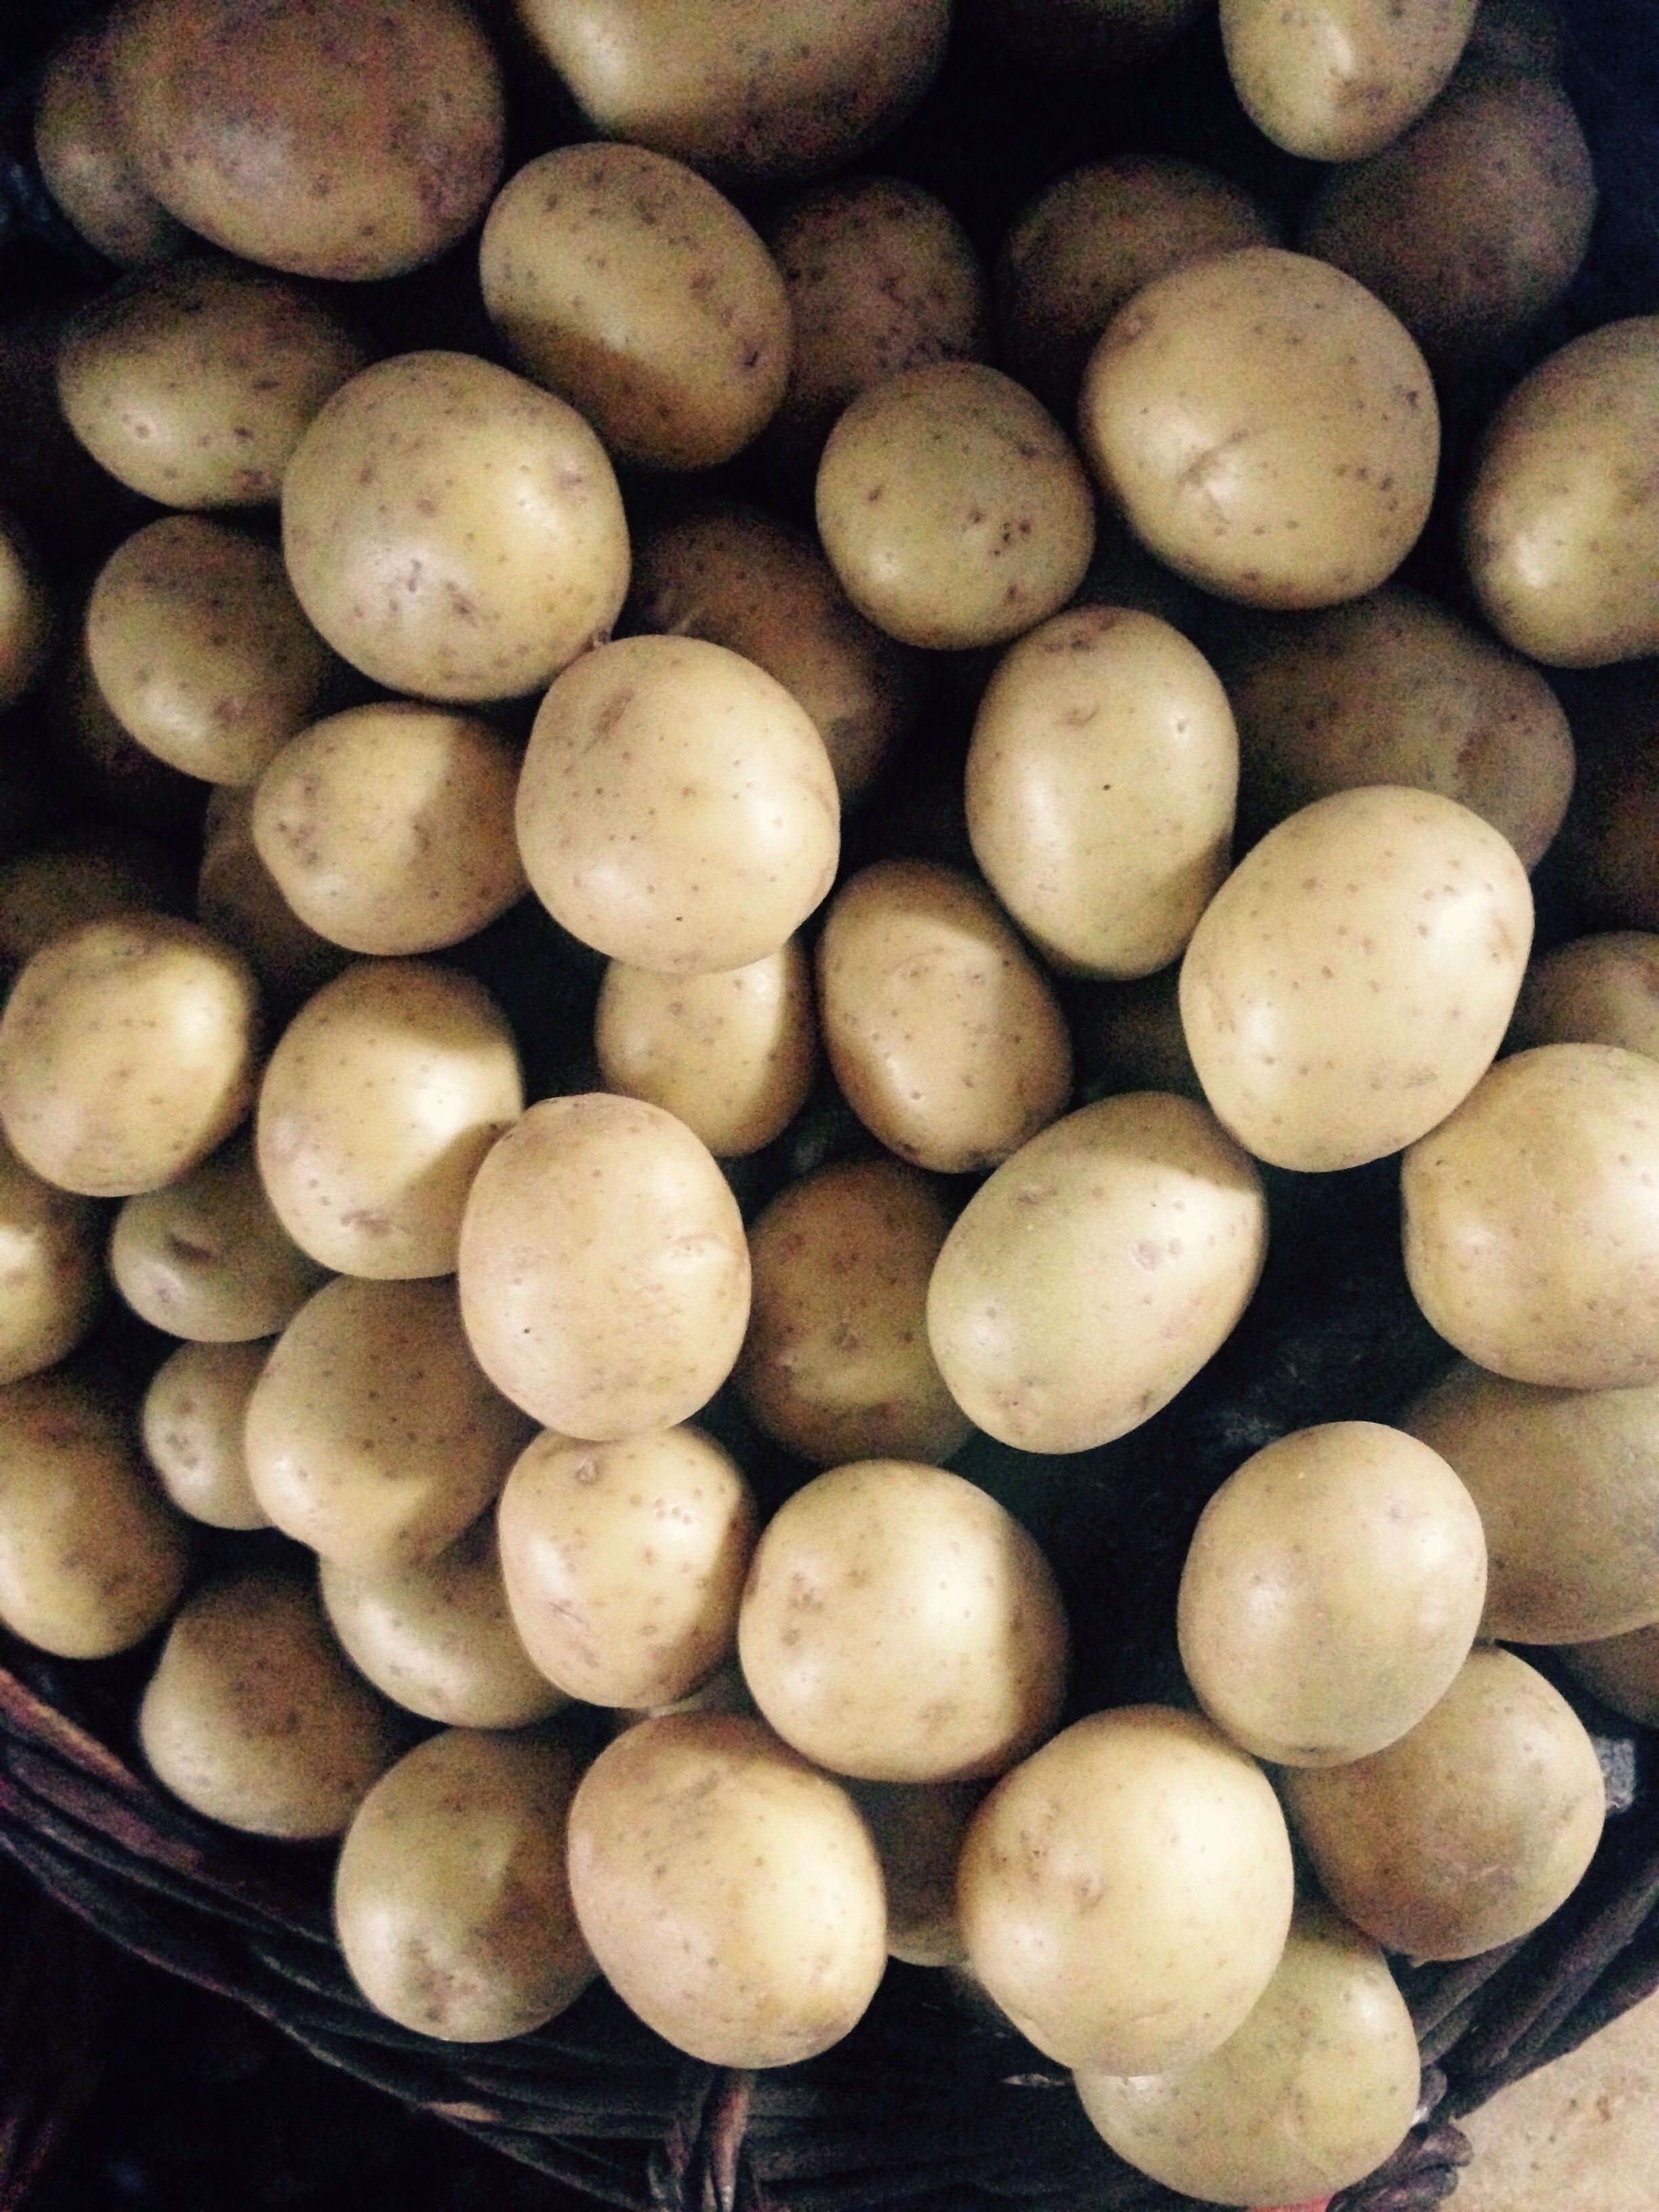
plant, fruit, food, harvest, produce, vegetable, healthy, eat, cook, grey, vegetables, collect, potatoes, flowering plant, root vegetable, land plant, langsat